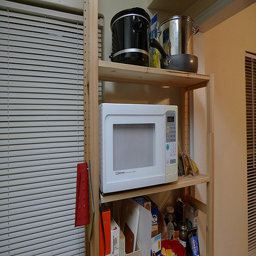
A microwave sitting on a shelf in a kitchen underneath pants.
A white microwave on top of a shelf.
a microwave is sitting on a wooden shelf
A microwave that is on top of a shelve.
A microwave and other kitchen supplies on wooden shelves.